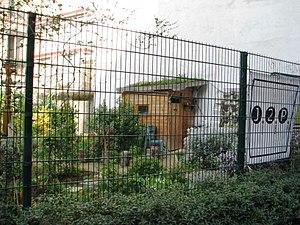
Jardin partagé dans la rue Petit (19e arrondissement), Paris (France)
La rue Petit est une rue du 19ᵉ arrondissement de Paris.